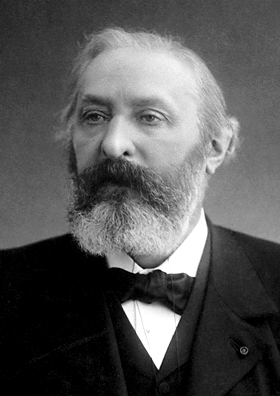
ซูว์ลี พรูว์ดอม

ซูว์ลี พรูว์ดอม () เป็นนามปากกาของ เรอเน-ฟร็องซัว อาร์ม็อง พรูว์ดอม () กวีและนักเขียนชาวฝรั่งเศส เกิดเมื่อวันที่ 16 มีนาคม เป็นบุตรของเจ้าของร้านค้าชาวฝรั่งเศส จบการศึกษาด้านวิศวกรรม แต่สนใจด้านงานเขียนจนเข้ารับการศึกษาใหม่ด้านวรรณคดี และหันมาเอาดีด้านวรรณกรรมนับแต่บัดนั้น ได้รับเกียรติให้เป็นสมาชิกของบัณฑิตยสถานฝรั่งเศสเมื่อปี ค.ศ. 1881 จนกระทั่งเสียชีวิตเมื่อวันที่ 6 กันยายน ค.ศ. 1907
พรูว์ดอมได้รับรางวัลโนเบลสาขาวรรณกรรม เมื่อปี ค.ศ. 1901
== ผลงานสำคัญ ==
=== กวีนิพนธ์ ===
* Stances et poèmes, 1865.
* Les épreuves, 1866.
* Les solitudes: poésies, A. Lemerre (Paris), 1869.
* Les destins, 1872.
* La France, 1874.
* Les vaines tendresses, 1875.
* Le Zénith , ตีพิมพ์ในวารสาร journal Revue des deux mondes, 1876.
* La justice (poem), 1878.
* Poésie, 1865-88, A. Lemerre, 1883-88.
* Le prisme, poésies diverses, A. Lemerre (Paris), 1886.
* Le bonheur, 1888.
* Epaves, A. Lemerre, 1908.
=== งานเขียนอื่น ๆ ===
* Oeuvres de Sully Prudhomme, 8 volumes, A. Lemerre, 1883-1908. (ร้อยกรอง และร้อยแก้ว)
* Que sais-je?, 1896. (ปรัชญานิพนธ์)
* Testament poétique , 1901. (ความเรียง)
* La vraie religion selon Pascal, 1905. (ความเรียง)
* Journal intime: lettres-pensée, A. Lemerre, 1922. (อนุทิน)
== ดูเพิ่ม ==
* รายชื่อผู้ได้รับรางวัลโนเบลสาขาวรรณกรรม
หมวดหมู่:กวีชาวฝรั่งเศส
หมวดหมู่:นักเขียนชาวฝรั่งเศส
หมวดหมู่:ผู้ได้รับรางวัลโนเบลสาขาวรรณกรรม
หมวดหมู่:ชาวฝรั่งเศสผู้ได้รับรางวัลโนเบล
หมวดหมู่:บุคคลจากปารีส